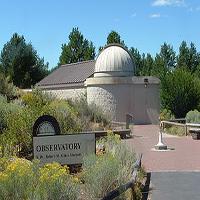
Weather: sun or clear